Willème

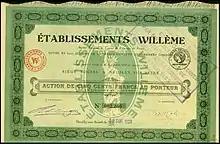
Share of the Établissements Willème S.A., issued 20. September 1926

Willème was founded in 1923 as Ets. Willème S.A. in Nanterre, France by Louis Willème, after working for Automobiles Grégoire. The company built its first tractor truck in 1930; this had a GCWR.